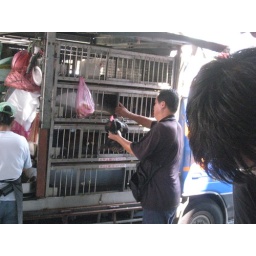
roosters n chickens in the truck